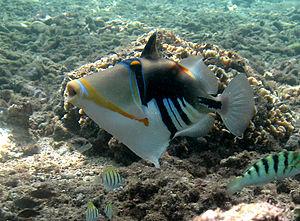
Un baliste Picasso (Rhinecanthus aculeatus) en attitude d'intimidation à la Réunion.
Le baliste-Picasso clair est un poisson-baliste qui atteint jusqu'à 30 cm de longueur, originaire des récifs coralliens de la région Indo-Pacifique.
L'île de La Réunion est un département d'outre-mer français situé dans le sud-ouest de l'océan Indien.
La Réunion est une île de l'Ouest de l'océan Indien dans l'hémisphère sud ainsi qu'un département d'outre-mer français.